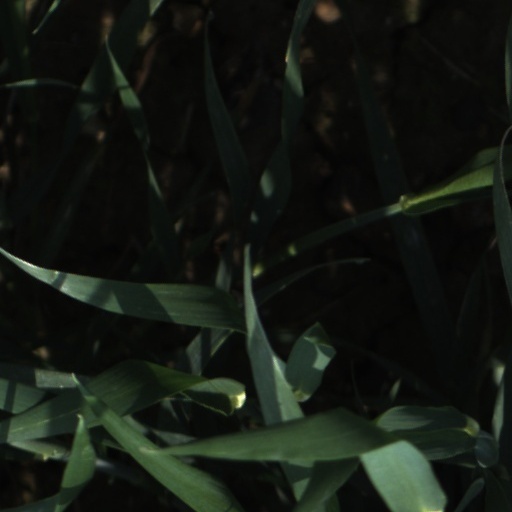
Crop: wheat